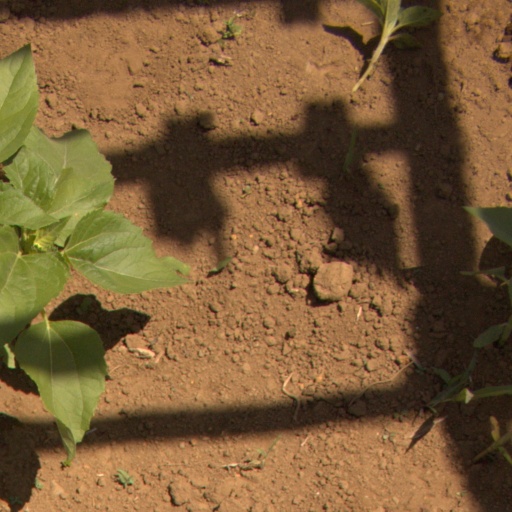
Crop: Jerusalem artichoke